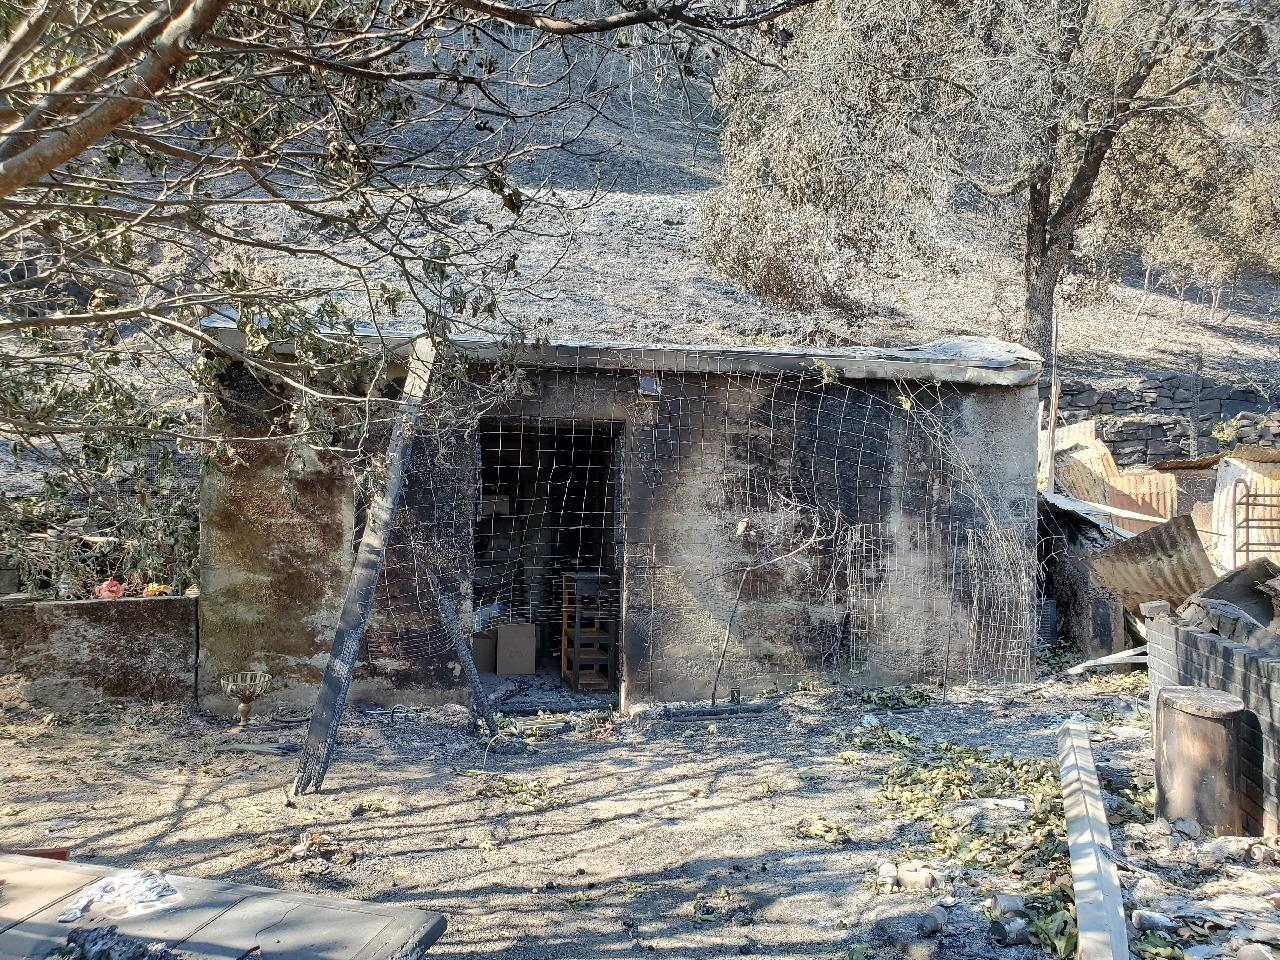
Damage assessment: affected